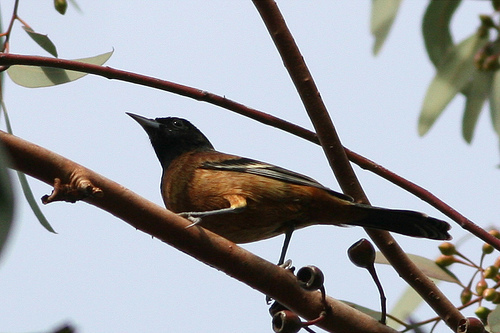
the head of the bird is black and the body is brown.
medium sized brown bird with black feathers,head, and tail.
the bird has a brown body with black head and tail.
this bird has a brown belly and breast with a black crown and pointy bill.
a small dark headed bird, with a dark pointed bill, brownish belly and dark rectricessmall bird with a pointed sharp beak, black wings and head and a light brown belly
this bird has a copper toned body with a darker head wings and tail.
this bird has a reddish brown belly and breast, and a black head.
this small bird has a brown breast and black wings with white wingbars.
this bird has a very pointed grey bill and dark solid head feathers, copper and dirty white belly feathers, and black wings with white stripes.
Species: Orchard Oriole